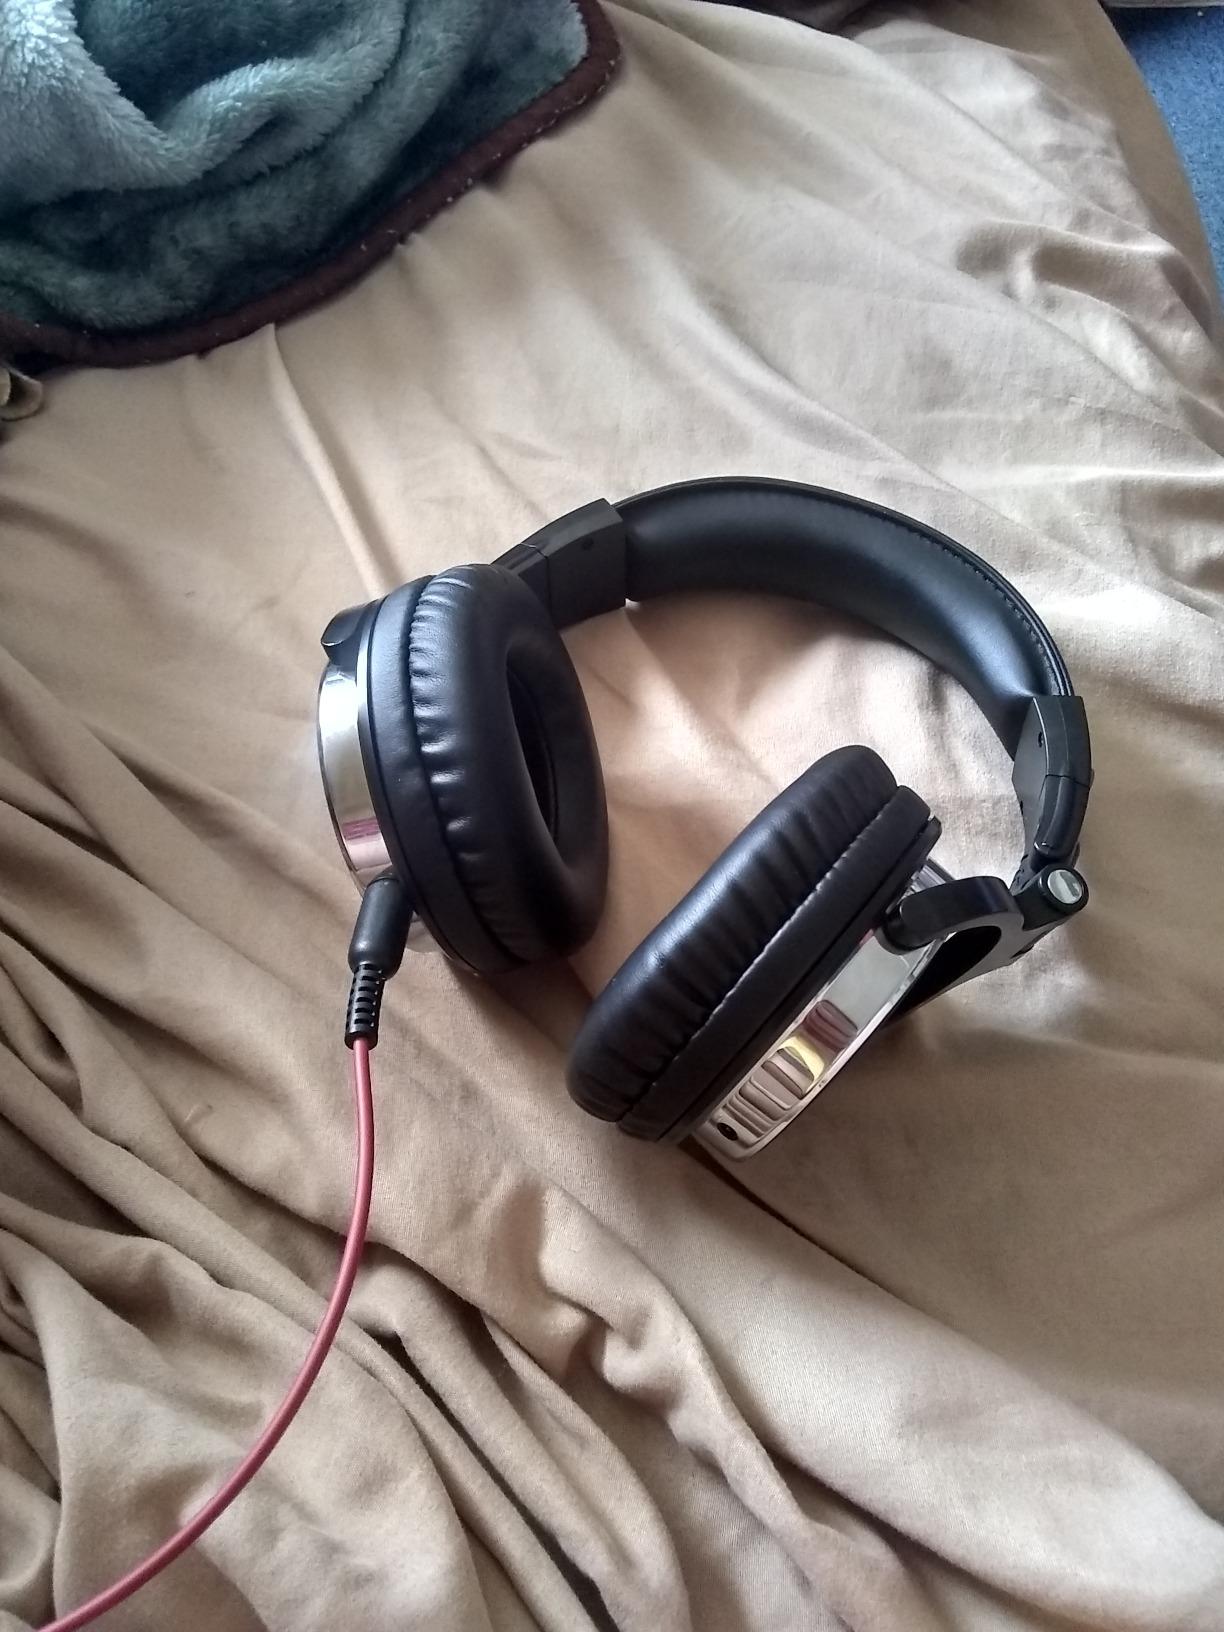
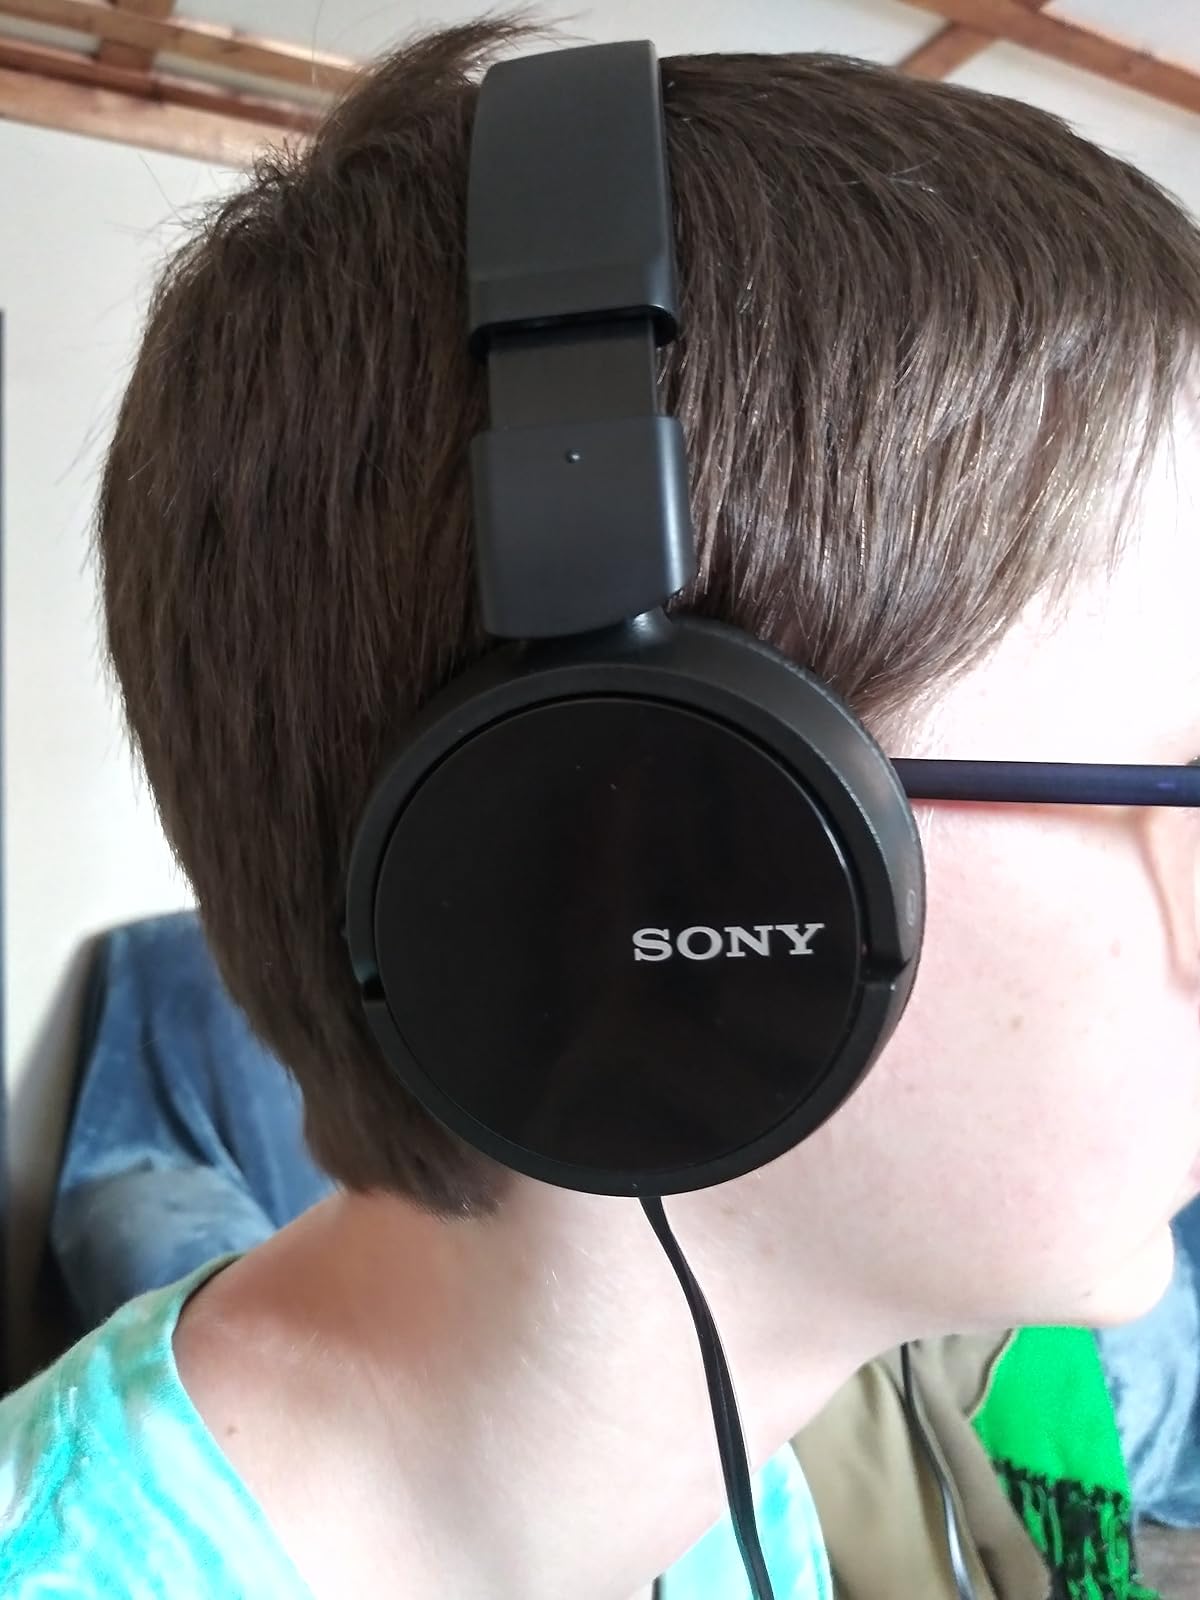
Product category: headphones
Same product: no